Plunder Road

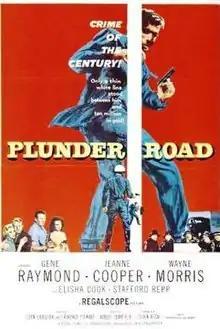
Theatrical release poster

Plunder Road is a 1957 American crime film noir directed by Hubert Cornfield and starring Gene Raymond, Jeanne Cooper and Wayne Morris.